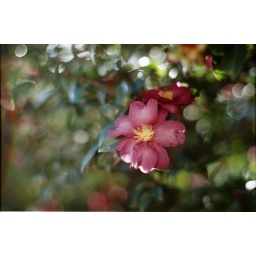
these flowers smelt so good. greeting me as i arrived home in my car.